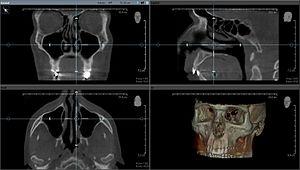
Le Cone Beam, ou Cône beam, ou « Imagerie volumétrique par faisceau conique » parfois désigné par l’acronyme CBCT est une technique de tomodensitométrie permettant de produire une radiographie numérisée.